History of foreign policy and national defense in the Republican Party

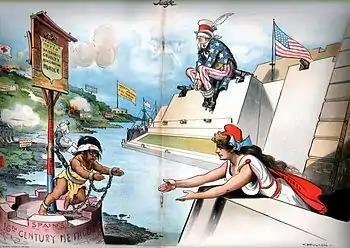
Editorial cartoon calling for humanitarian intervention in Cuba. Columbia (the American people) reaches out to help oppressed Cuba in 1897 while Uncle Sam (the U.S. government) is blind to the crisis and will not use its powerful guns to help. "Judge" magazine, February 6, 1897.

The McKinley administration brought foreign affairs to the top of the agenda for the first time since the 1840s. Most Republicans supported an expansionist foreign policy, building the American presence in the world that suited its increasing economic dominance. Opposition came from an anti-imperialist element, that include some old time Republicans, as well as most Democrats. However, in 1898 the Democrats took the lead in demanding Spain stop oppressing the independent-minded people of Cuba, while McKinley tried to stop the rush to war.